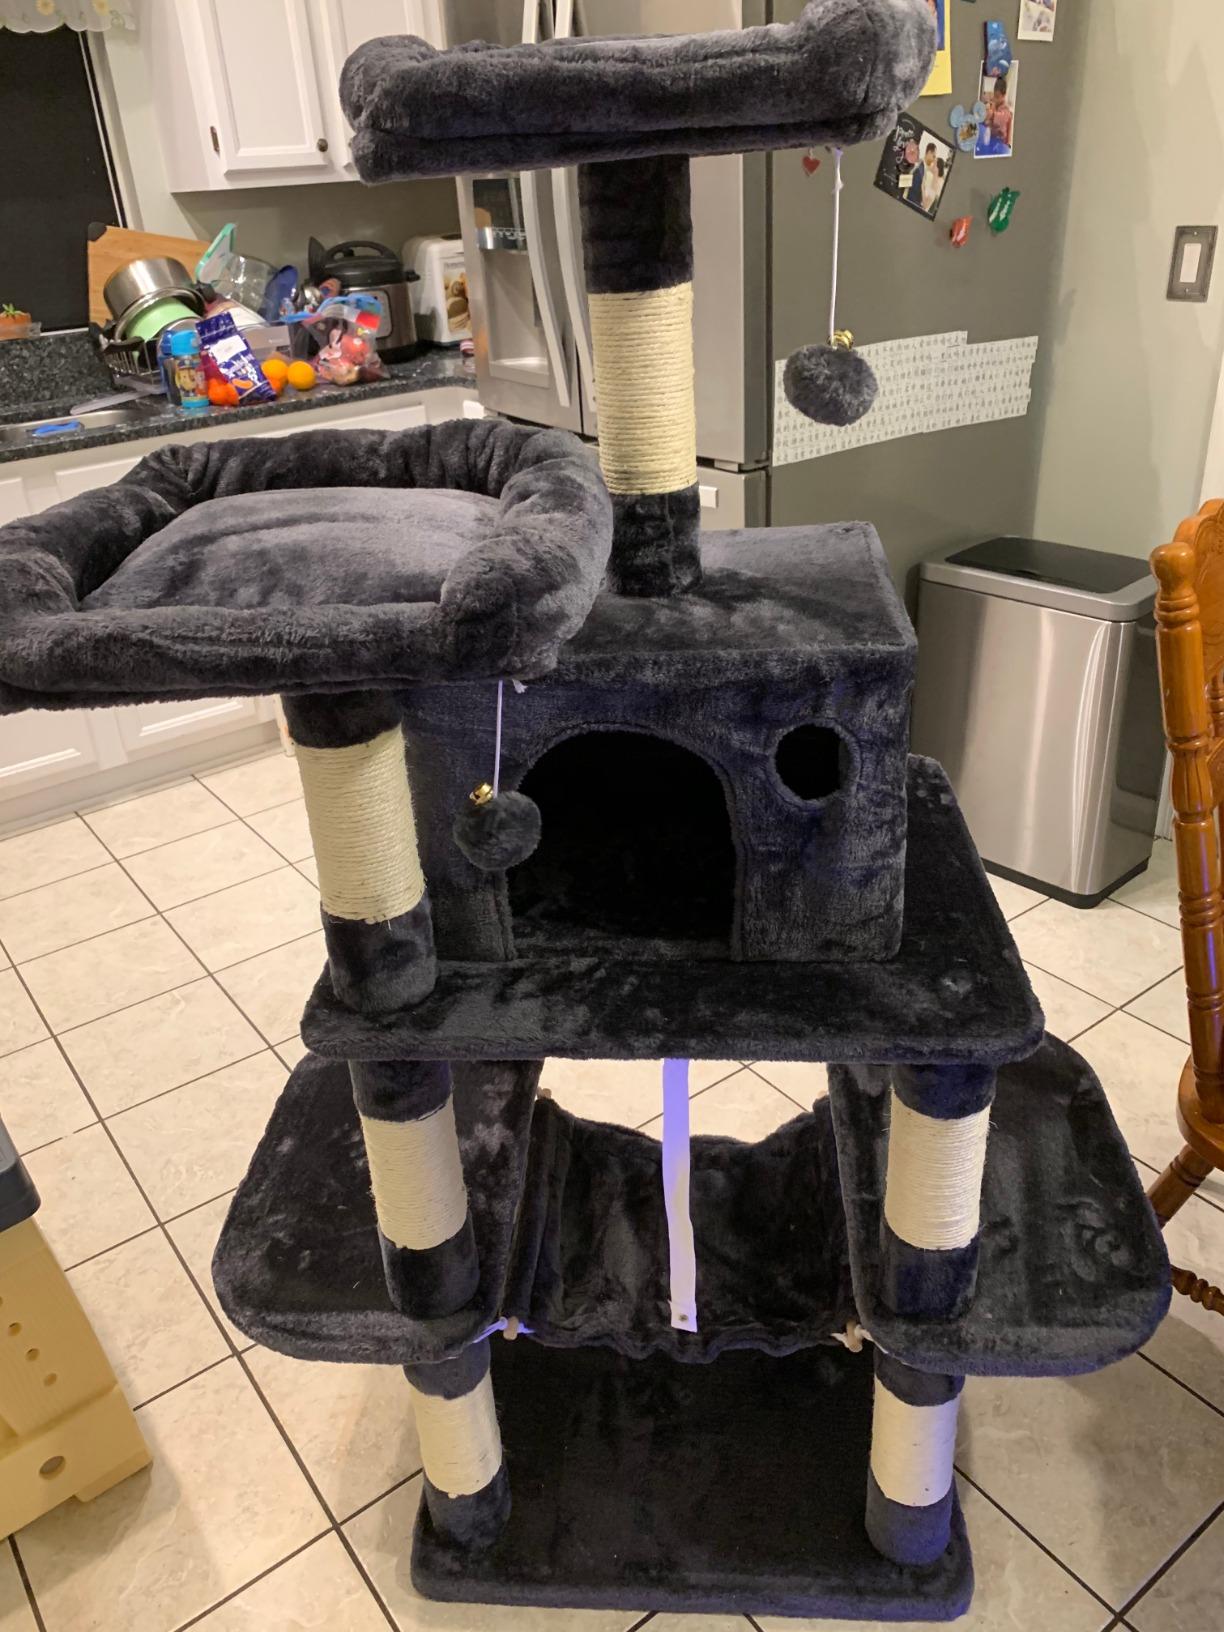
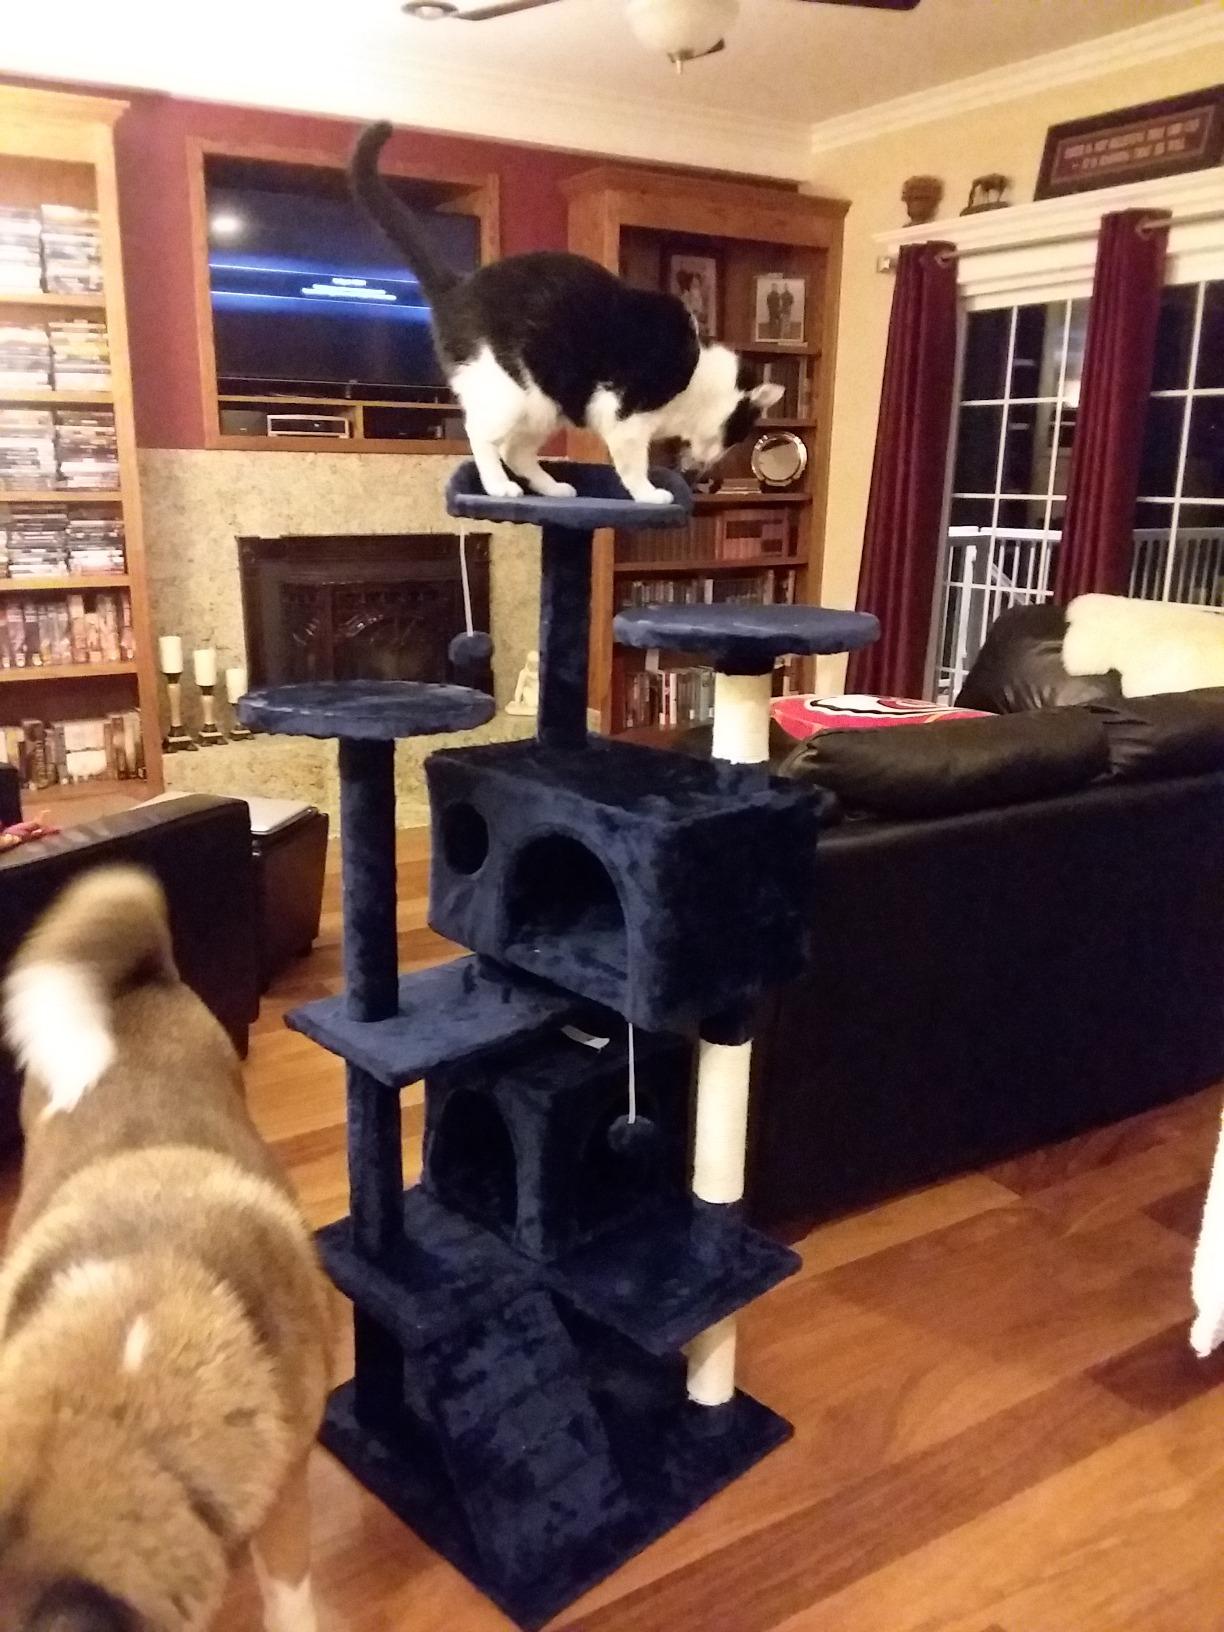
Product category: items_cat tree
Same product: no